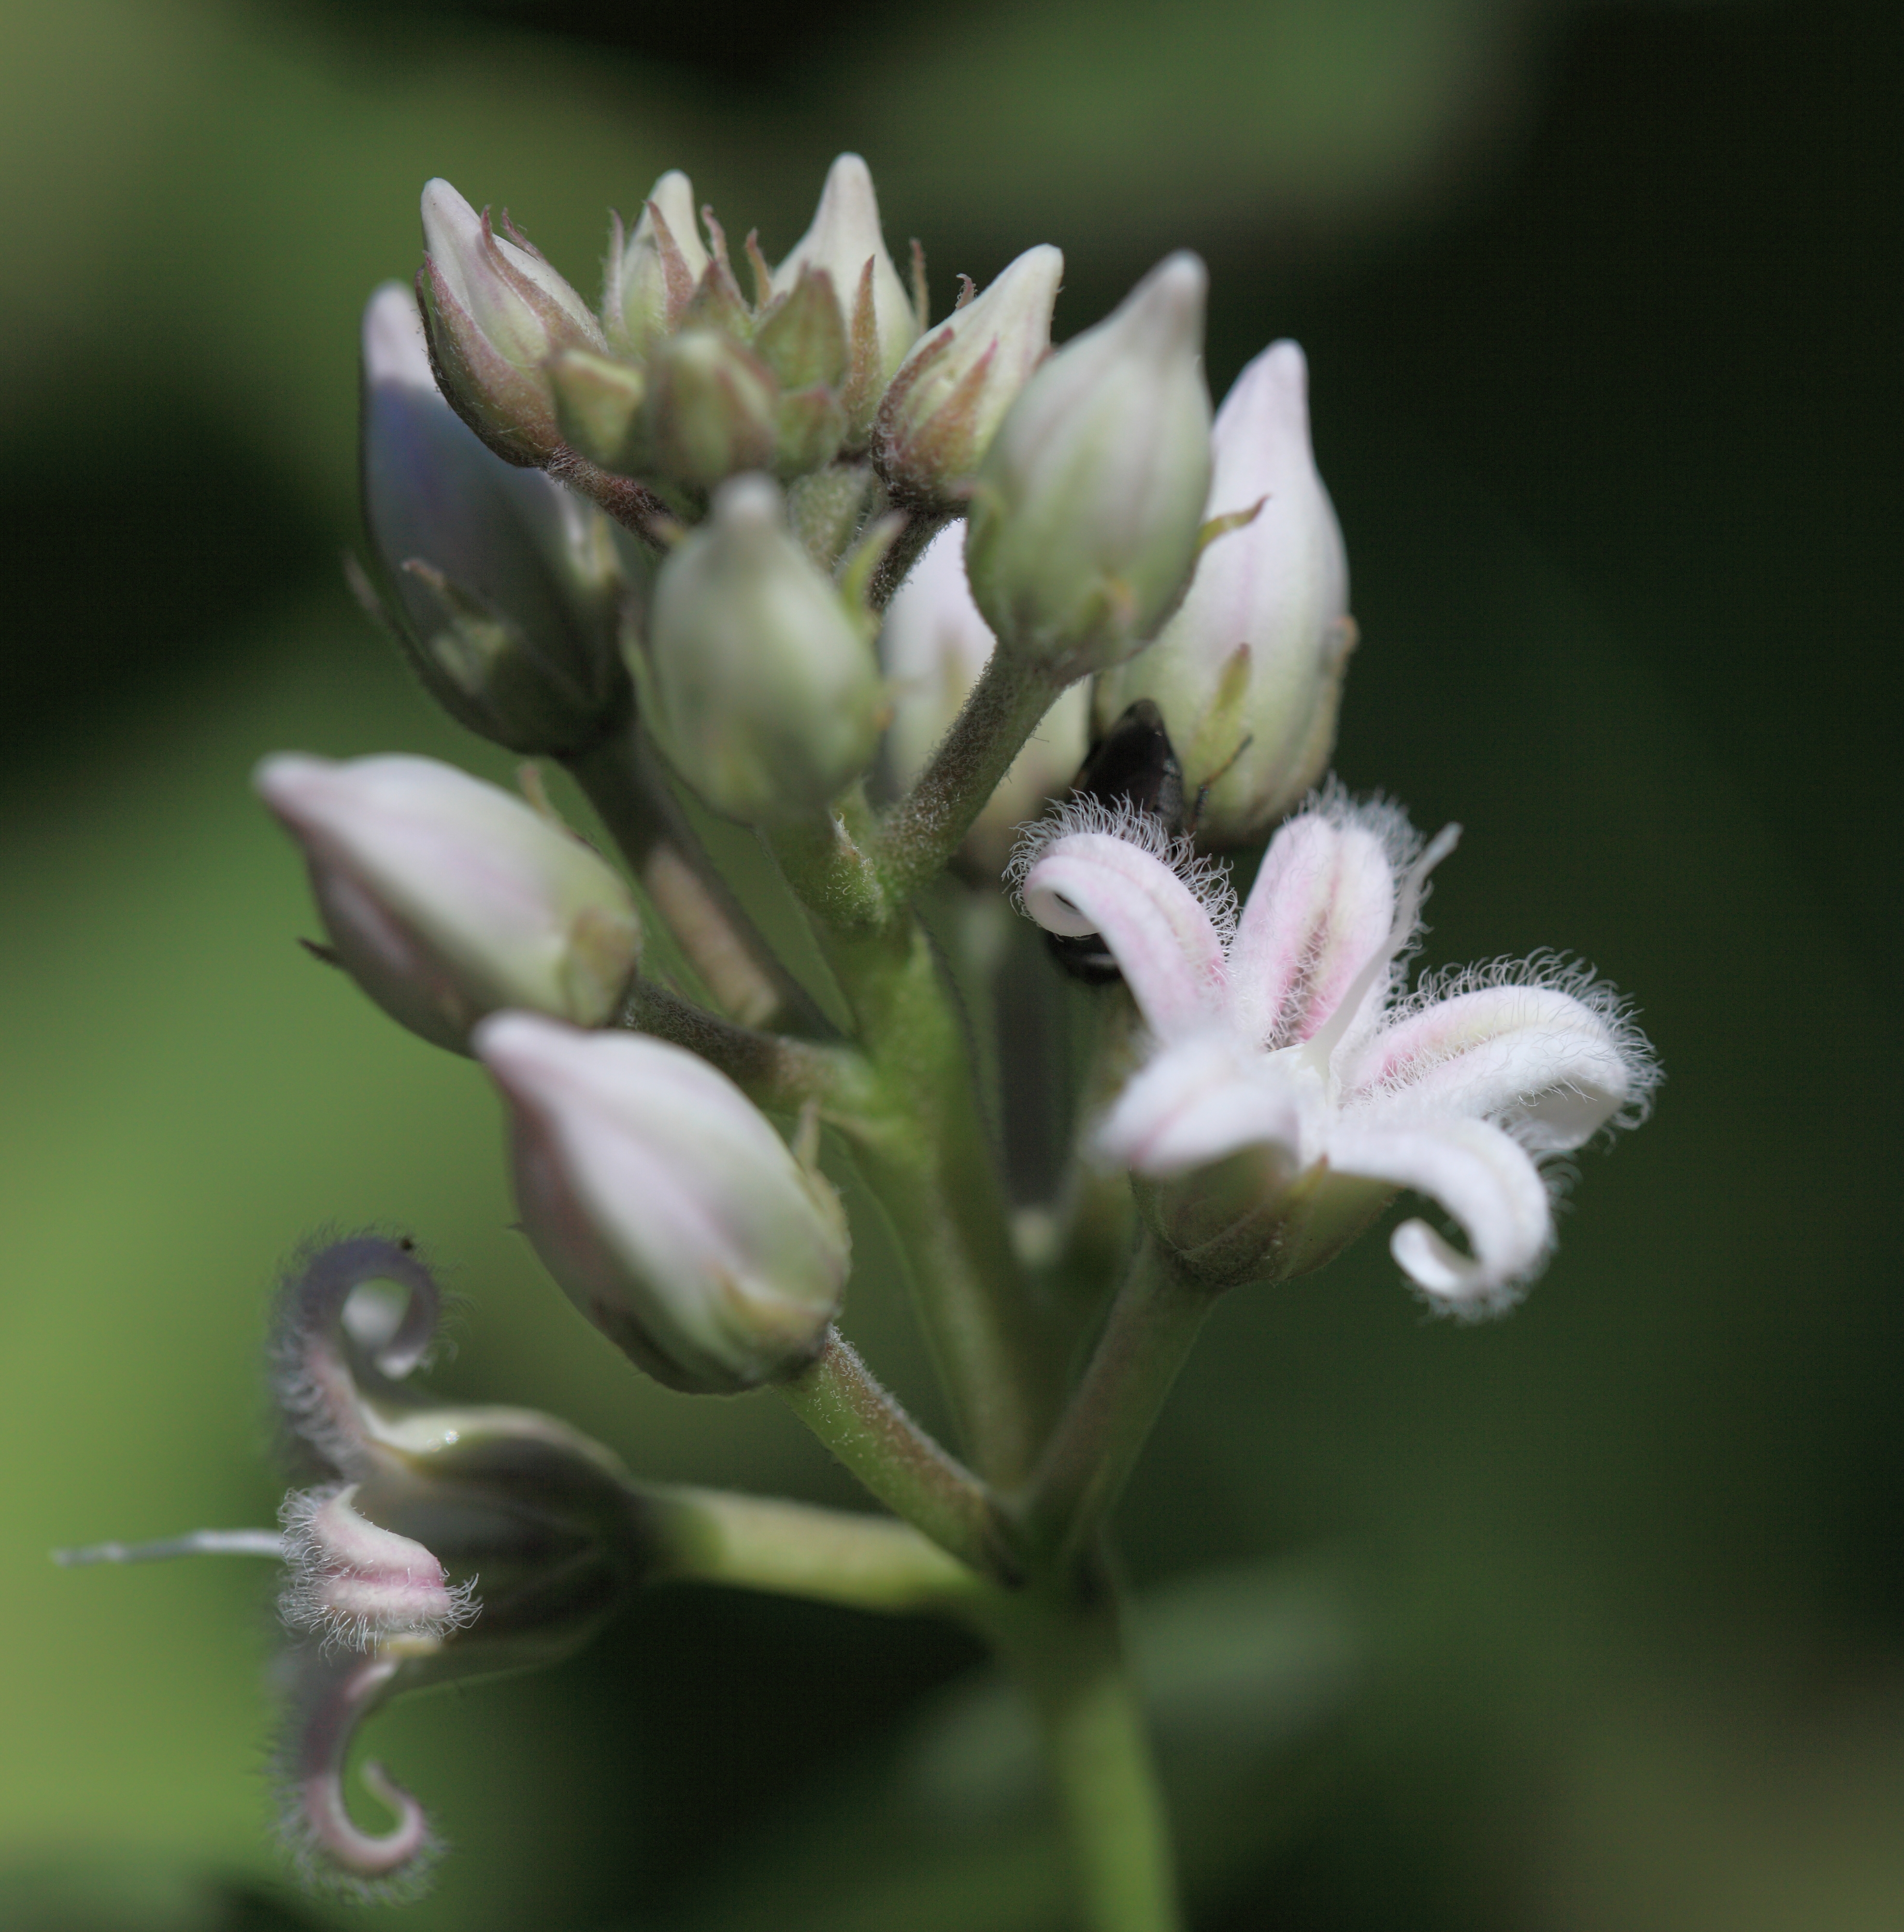
nature, blossom, plant, flower, petal, high, herb, botany, flora, wildflower, close up, shrub, 5d, hires, markii, hi, res, resolution, saitama, fukaya, macro photography, flowering plant, land plant